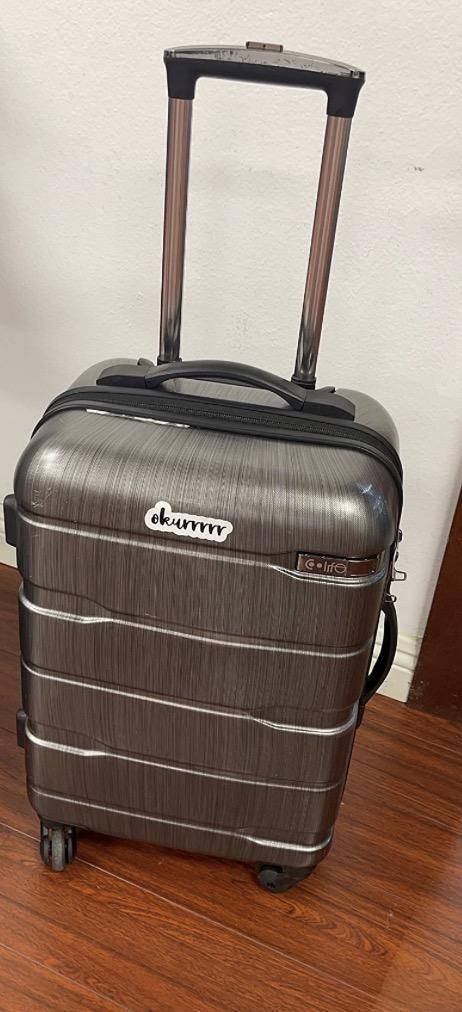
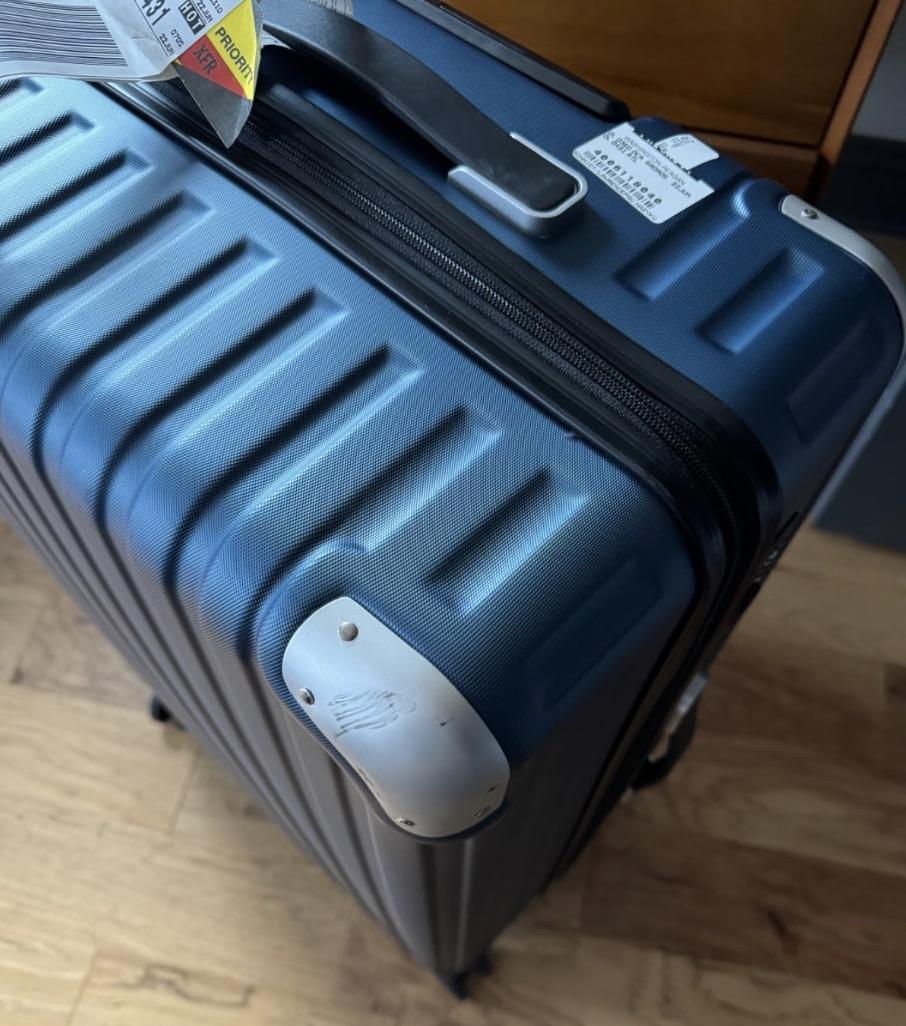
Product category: items_tea
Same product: no